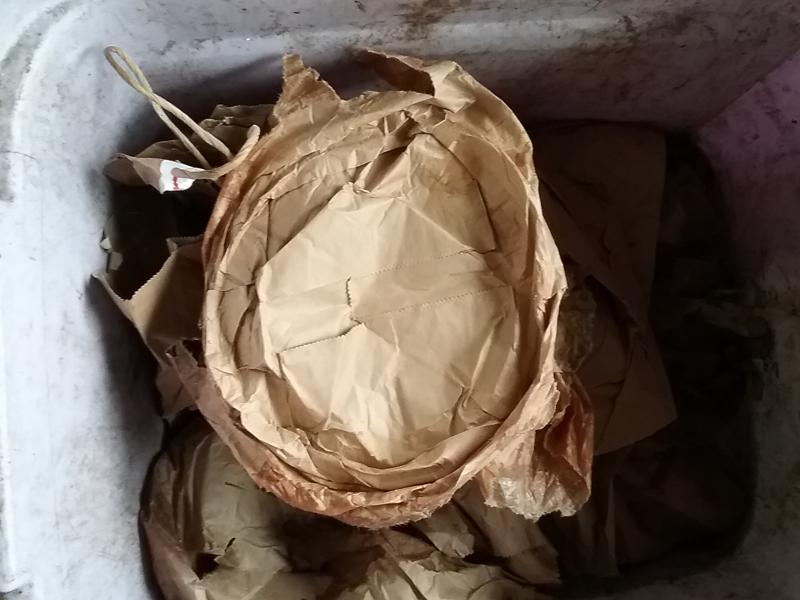
Waste category: paper